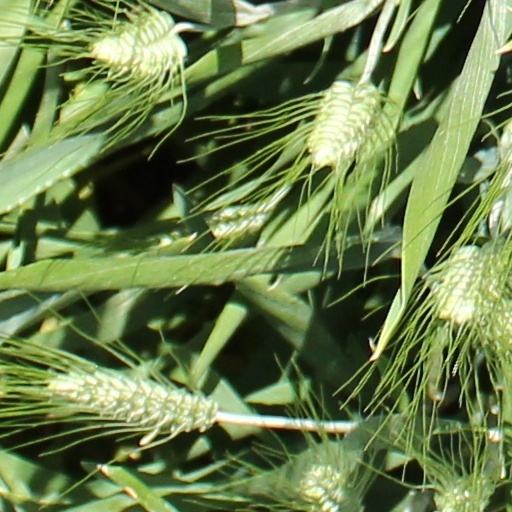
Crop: wheat